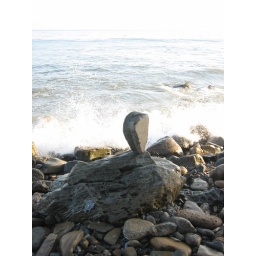
Just some strange rock placement on a beach in San Pedro.